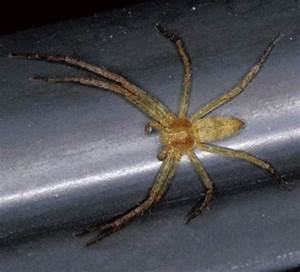
Label: spider